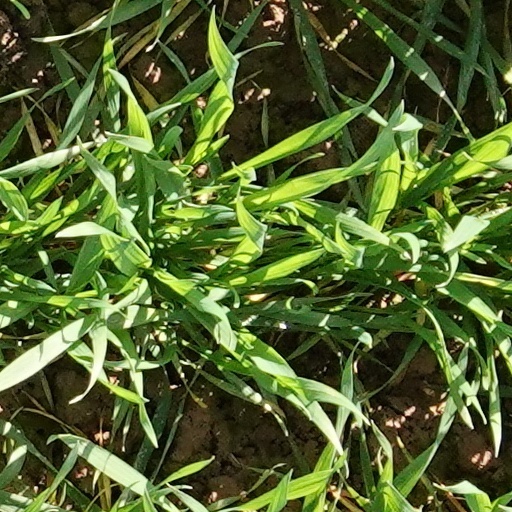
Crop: wheat